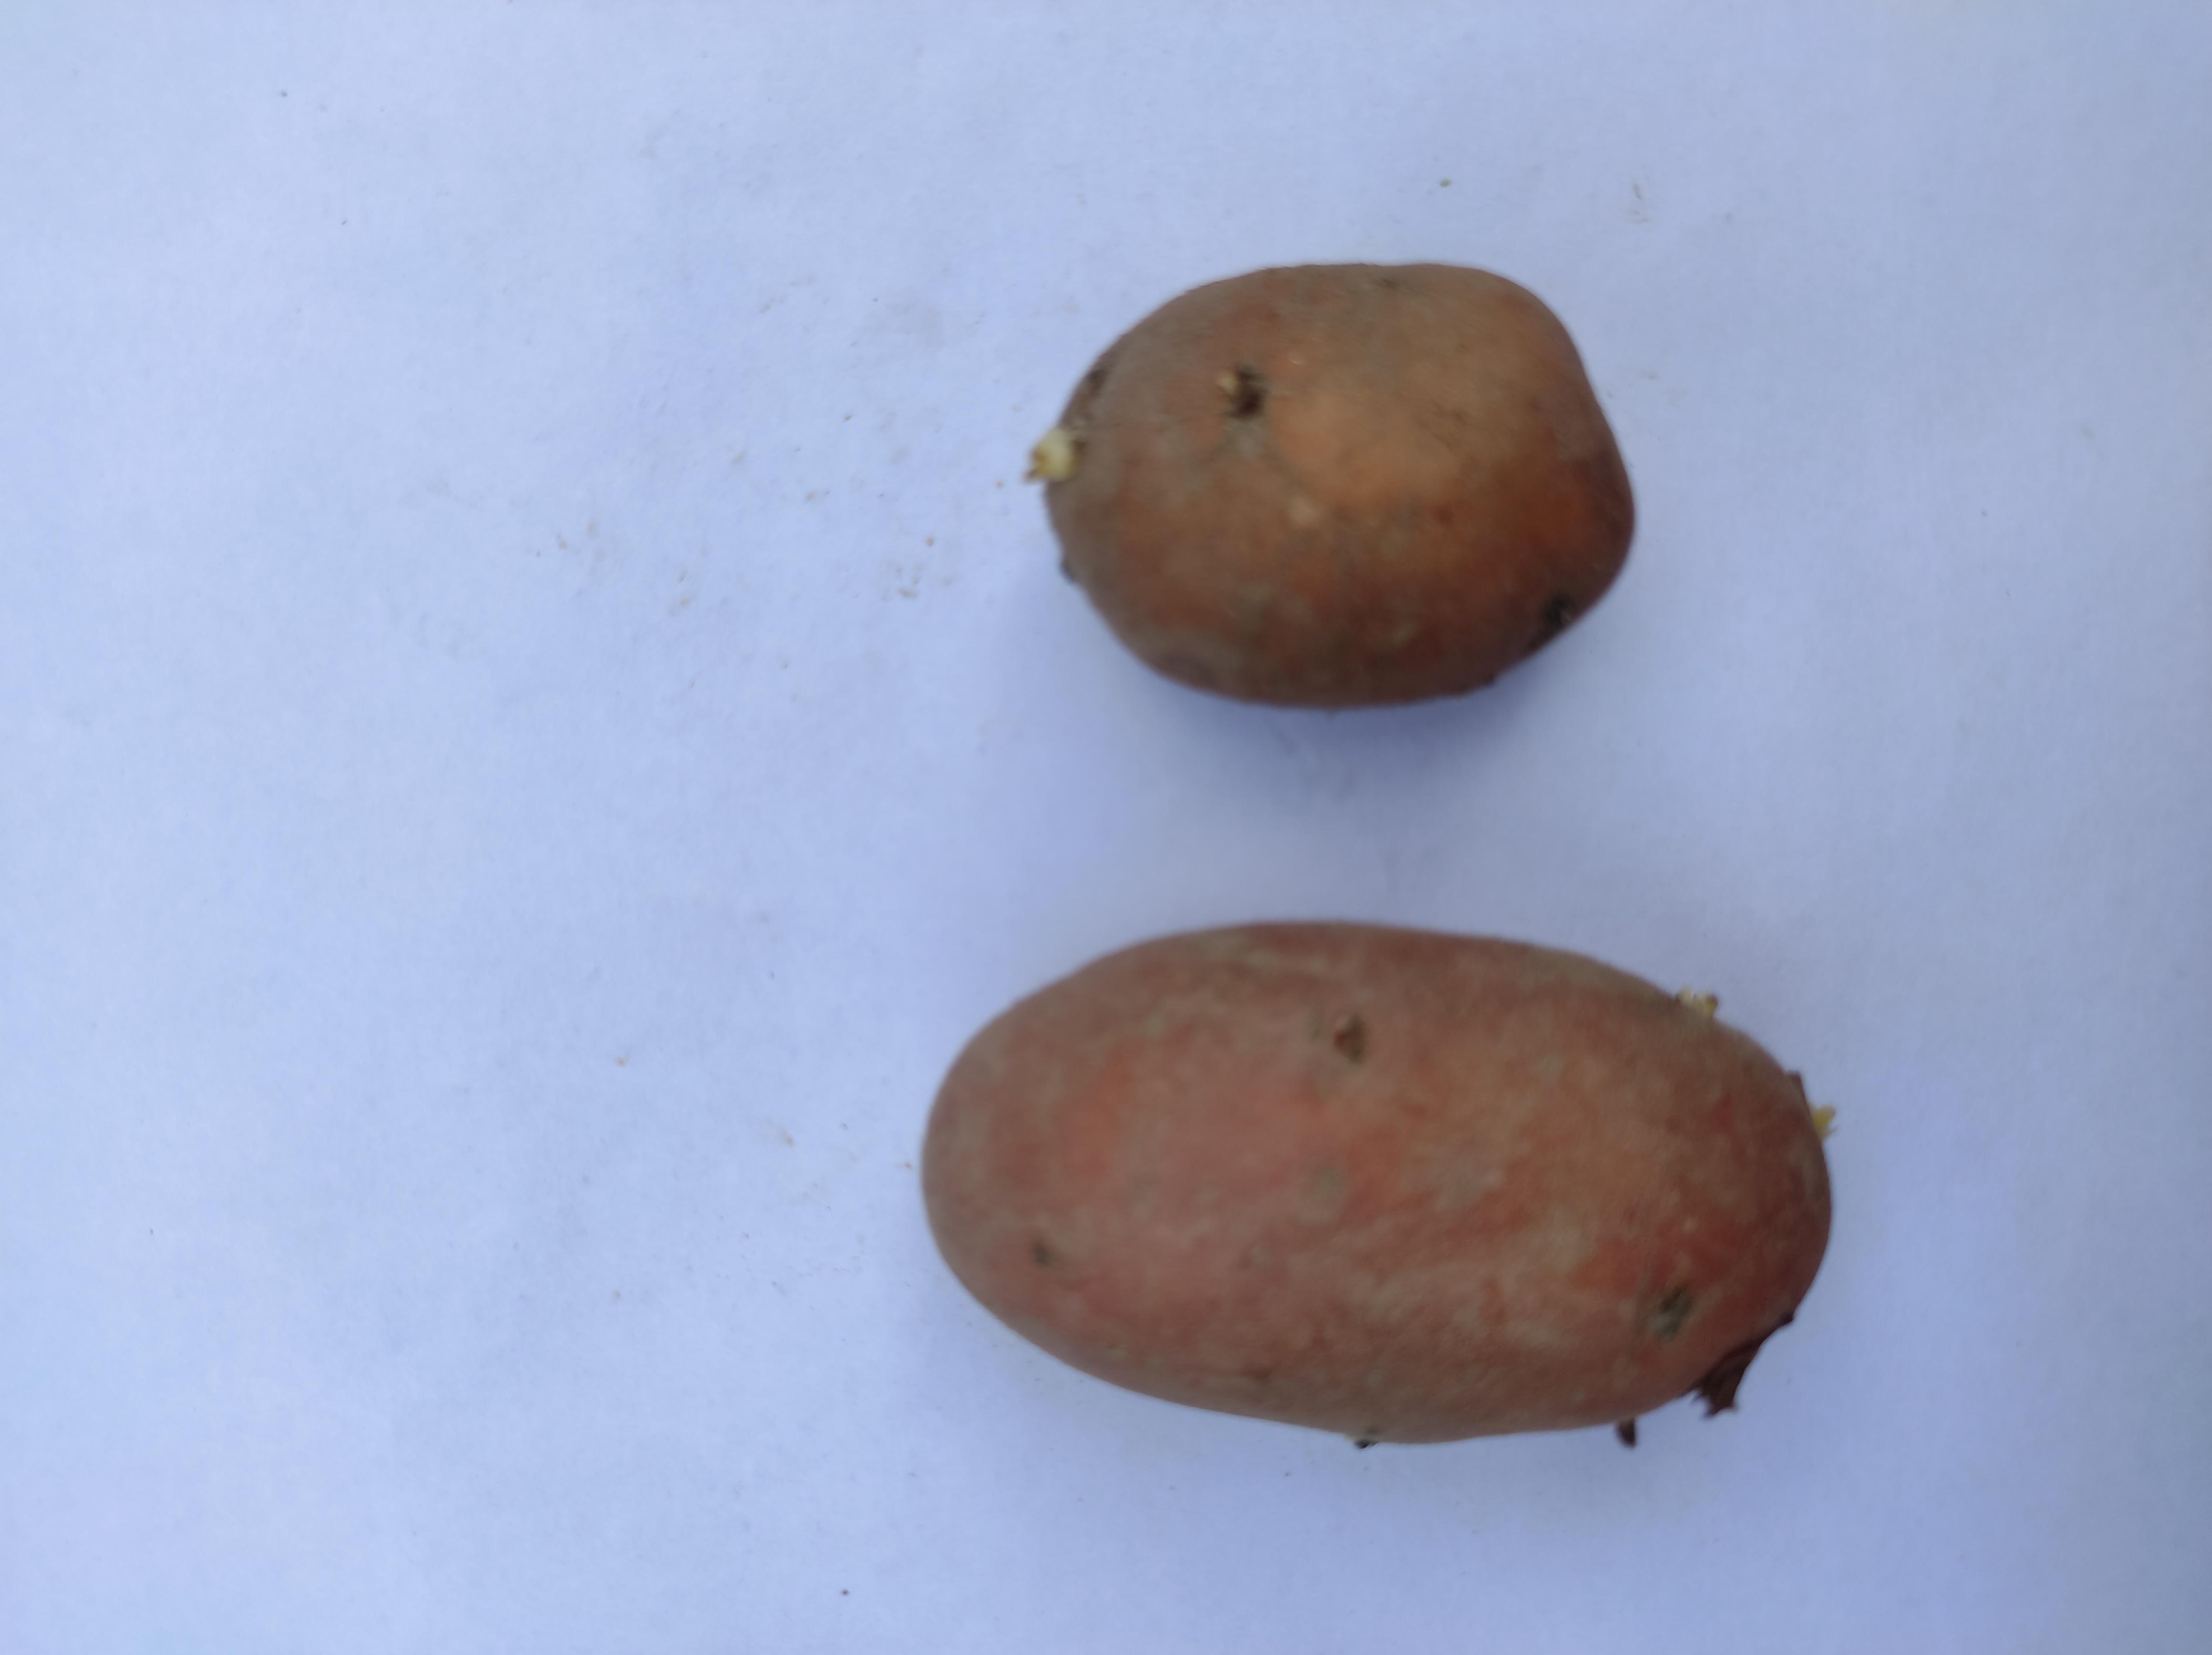
Label: Potato